Tea

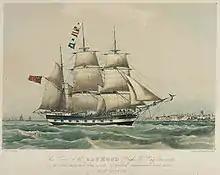
The "Raymond", Hugh Mckay Commander. The first vessel direct from China to Hull on her arrival on 14 October 1843 with a cargo of tea.

The first record of tea in English came from a letter written by Richard Wickham, who ran an East India Company office in Japan, writing to a merchant in Macao requesting "the best sort of chaw" in 1615. Peter Mundy, a traveller and merchant who came across tea in Fujian in 1637, wrote, ""chaa" – only water with a kind of herb boyled in it". Tea was sold in a coffee house in London in 1657, Samuel Pepys tasted tea in 1660, and Catherine of Braganza took the tea-drinking habit to the English court when she married Charles II in 1662. Tea, however, was not widely consumed in the British Isles until the 18th century and remained expensive until the latter part of that period. English drinkers preferred to add sugar and milk to black tea, and black tea overtook green tea in popularity in the 1720s. Tea smuggling during the 18th century led to the general public being able to afford and consume tea. The British government removed the tax on tea, thereby eliminating the smuggling trade, by 1785. In Britain and Ireland, tea was initially consumed as a luxury item on special occasions, such as religious festivals, wakes, and domestic work gatherings. The price of tea in Europe fell steadily during the 19th century, especially after Indian tea began to arrive in large quantities; by the late 19th century tea had become an everyday beverage for all levels of society. The popularity of tea played a role in historical events – the Tea Act of 1773 provoked the Boston Tea Party that escalated into the American Revolution. The need to address the issue of British trade deficit because of the trade in tea resulted in the Opium Wars. The Qing Kangxi Emperor had banned foreign products from being sold in China, decreeing in 1685 that all goods bought from China must be paid for in silver coin or bullion. Traders from other nations then sought to find another product, in this case opium, to sell to China to earn back the silver they were required to pay for tea and other commodities. The subsequent attempts by the Chinese Government to curtail the trade in opium led to war.